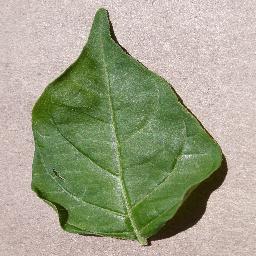
Label: Pepper,_bell___healthy